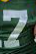
Number: 7